Rosana Hermann

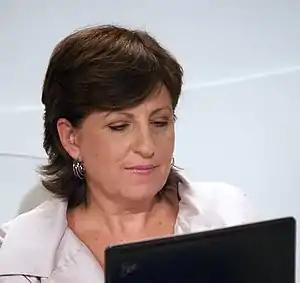
Hermann in 2009

Rosana Hermann (born July 26, 1957, in São Paulo) is an author, writer and host in Brazil. Her last program was "Atualíssima" with Leão Lobo on Rede Bandeirantes, and is also a columnist for several blogs, including 'Querido Leitor'.